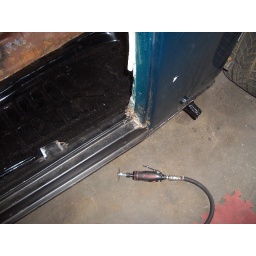
Welding in a heater channel, floor pan, and door pillar